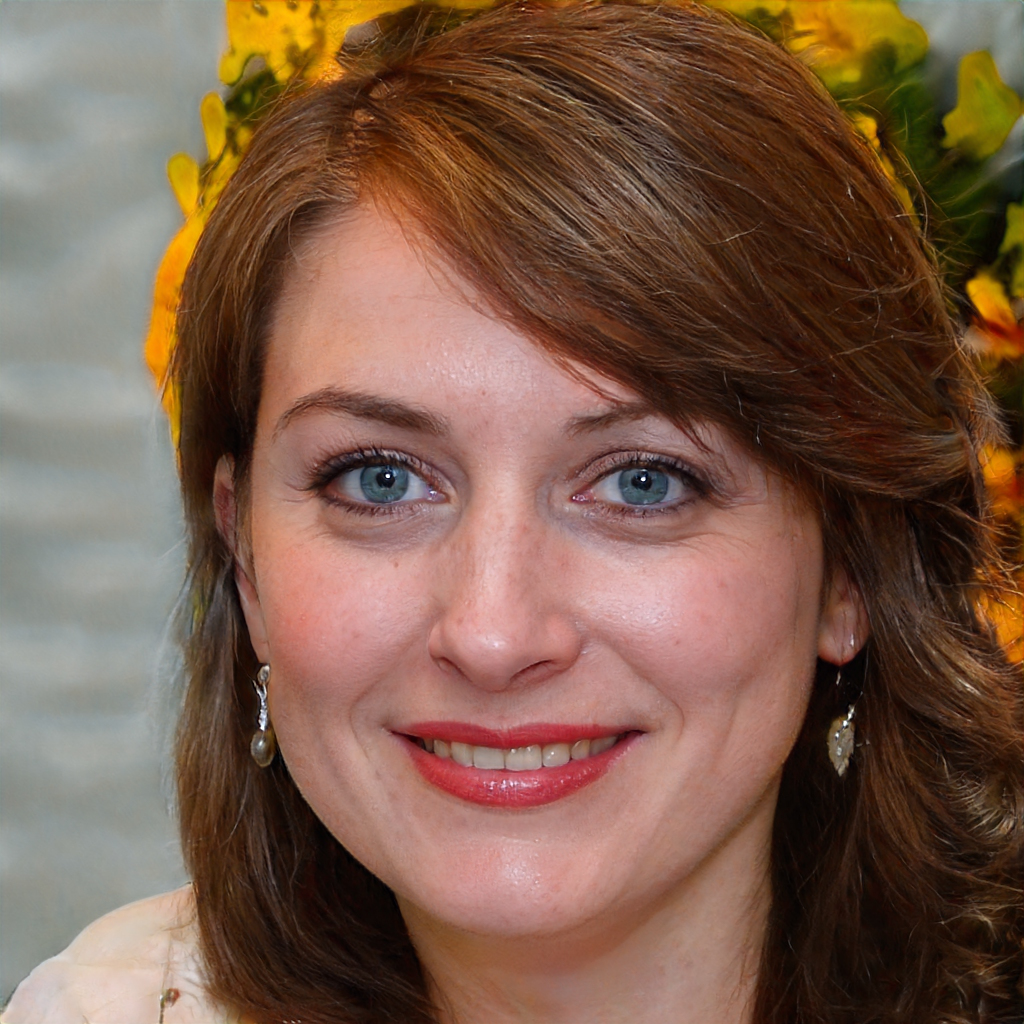
Label: Colored